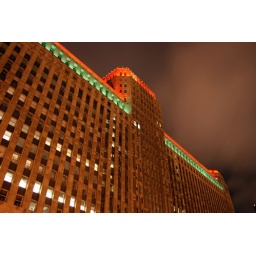
A building in downtown Chicago. Taken on the New Orleans Avenue bridge over the Chicago river very early in 2007.